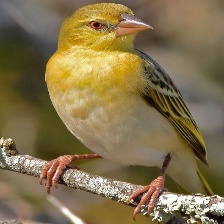
Species: EASTERN GOLDEN WEAVER
Scientific name: PLOCEUS SUBAUREUS